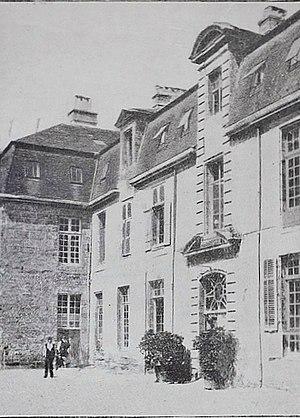
La façade du corps principal du haras de Langonnet (abbaye de Langonnet) photographiée en 1931.
Langonnet [lɑ̃ɡɔnɛt] est une commune du département du Morbihan, dans la région Bretagne, en France. Elle englobe l'ancienne trève de La Trinité-Langonnet.
L'abbaye Notre-Dame de Langonnet, devenue le haras de Langonnet entre 1807 et 1857, est une ancienne abbaye cistercienne qui dépendait du diocèse de Quimper. Elle se situe dans le doyenné de Gourin au sud-est du bourg de Langonnet, sur la route de Plouray. Elle relève désormais de la Congrégation du Saint-Esprit. Elle a été inscrite monument historique par arrêté du 25 septembre 1928. Sa salle capitulaire, de style ogival, date du XIIIᵉ siècle.